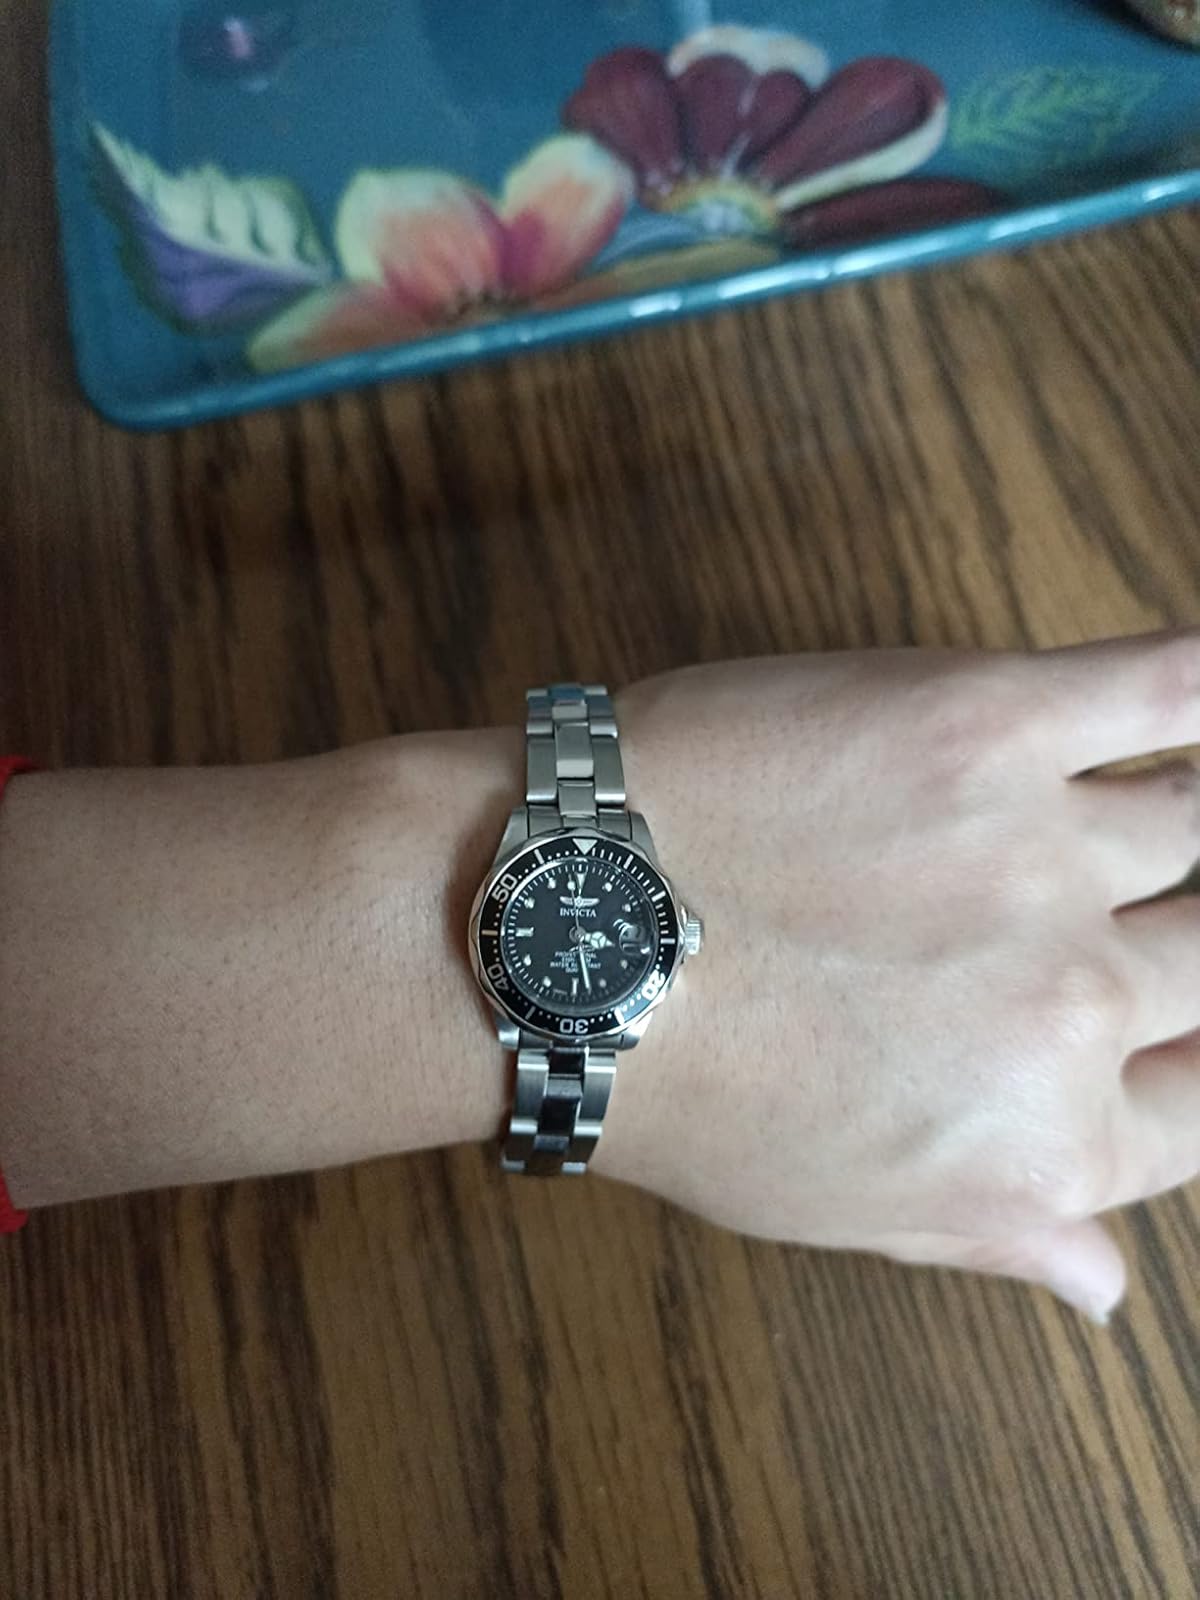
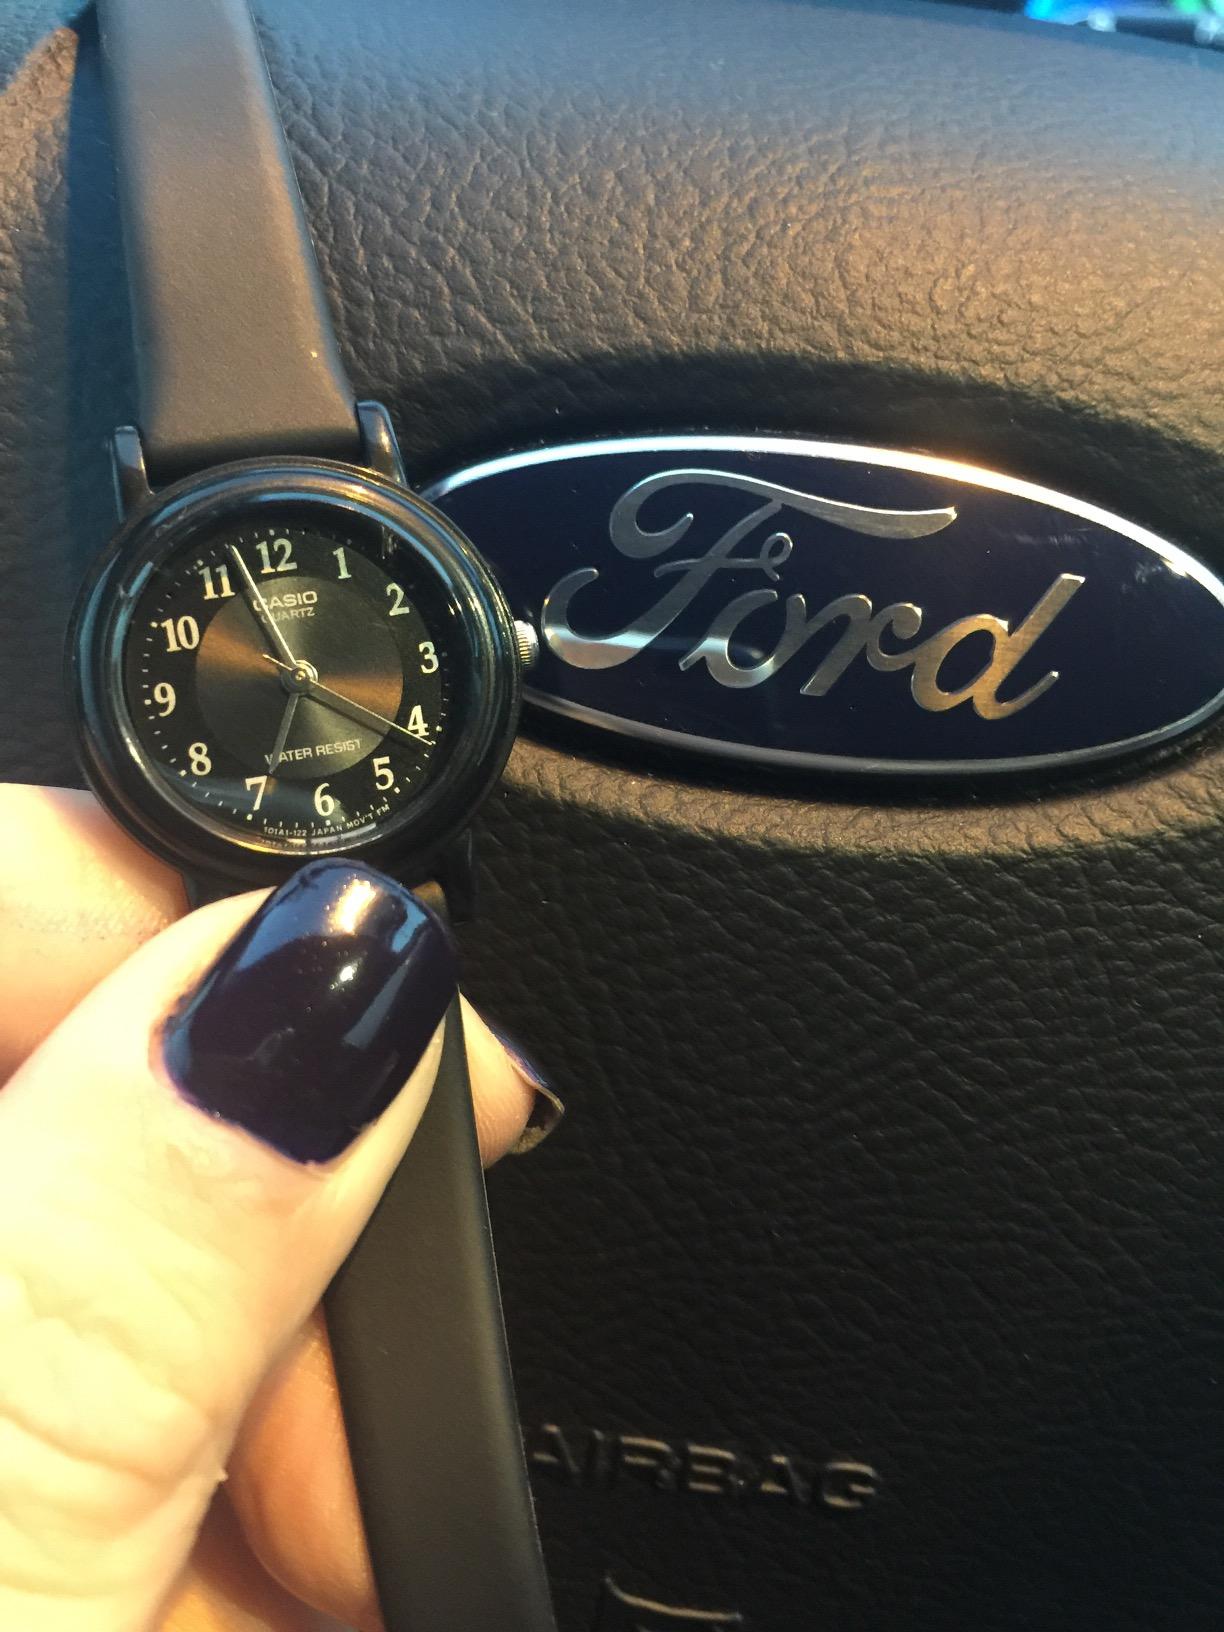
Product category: accessories_watch
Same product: no